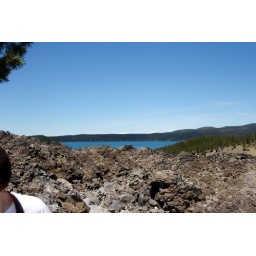
Paulina lake with two mountain peaks in background....I think sisters.